AIM ImmunoTech

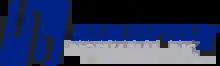
The company's logo when it was named Hemispherx Biopharma, Inc.

On April 3, 2001, Hemispherx Biopharma, Inc. adjusted and restated its 1999 financial statements to reflect charges relating to an extension of the exercise period to certain warrants as of February 1999.